Spring Awakening (play)

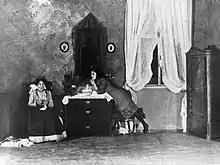
Scene from the 1917 English-language premiere in New York City, starring Fania Marinoff (right)

Due to heavy subject matters such as puberty, sexuality, rape, child abuse, homosexuality, suicide, teenage pregnancy, and abortion, the play has often been banned or censored.